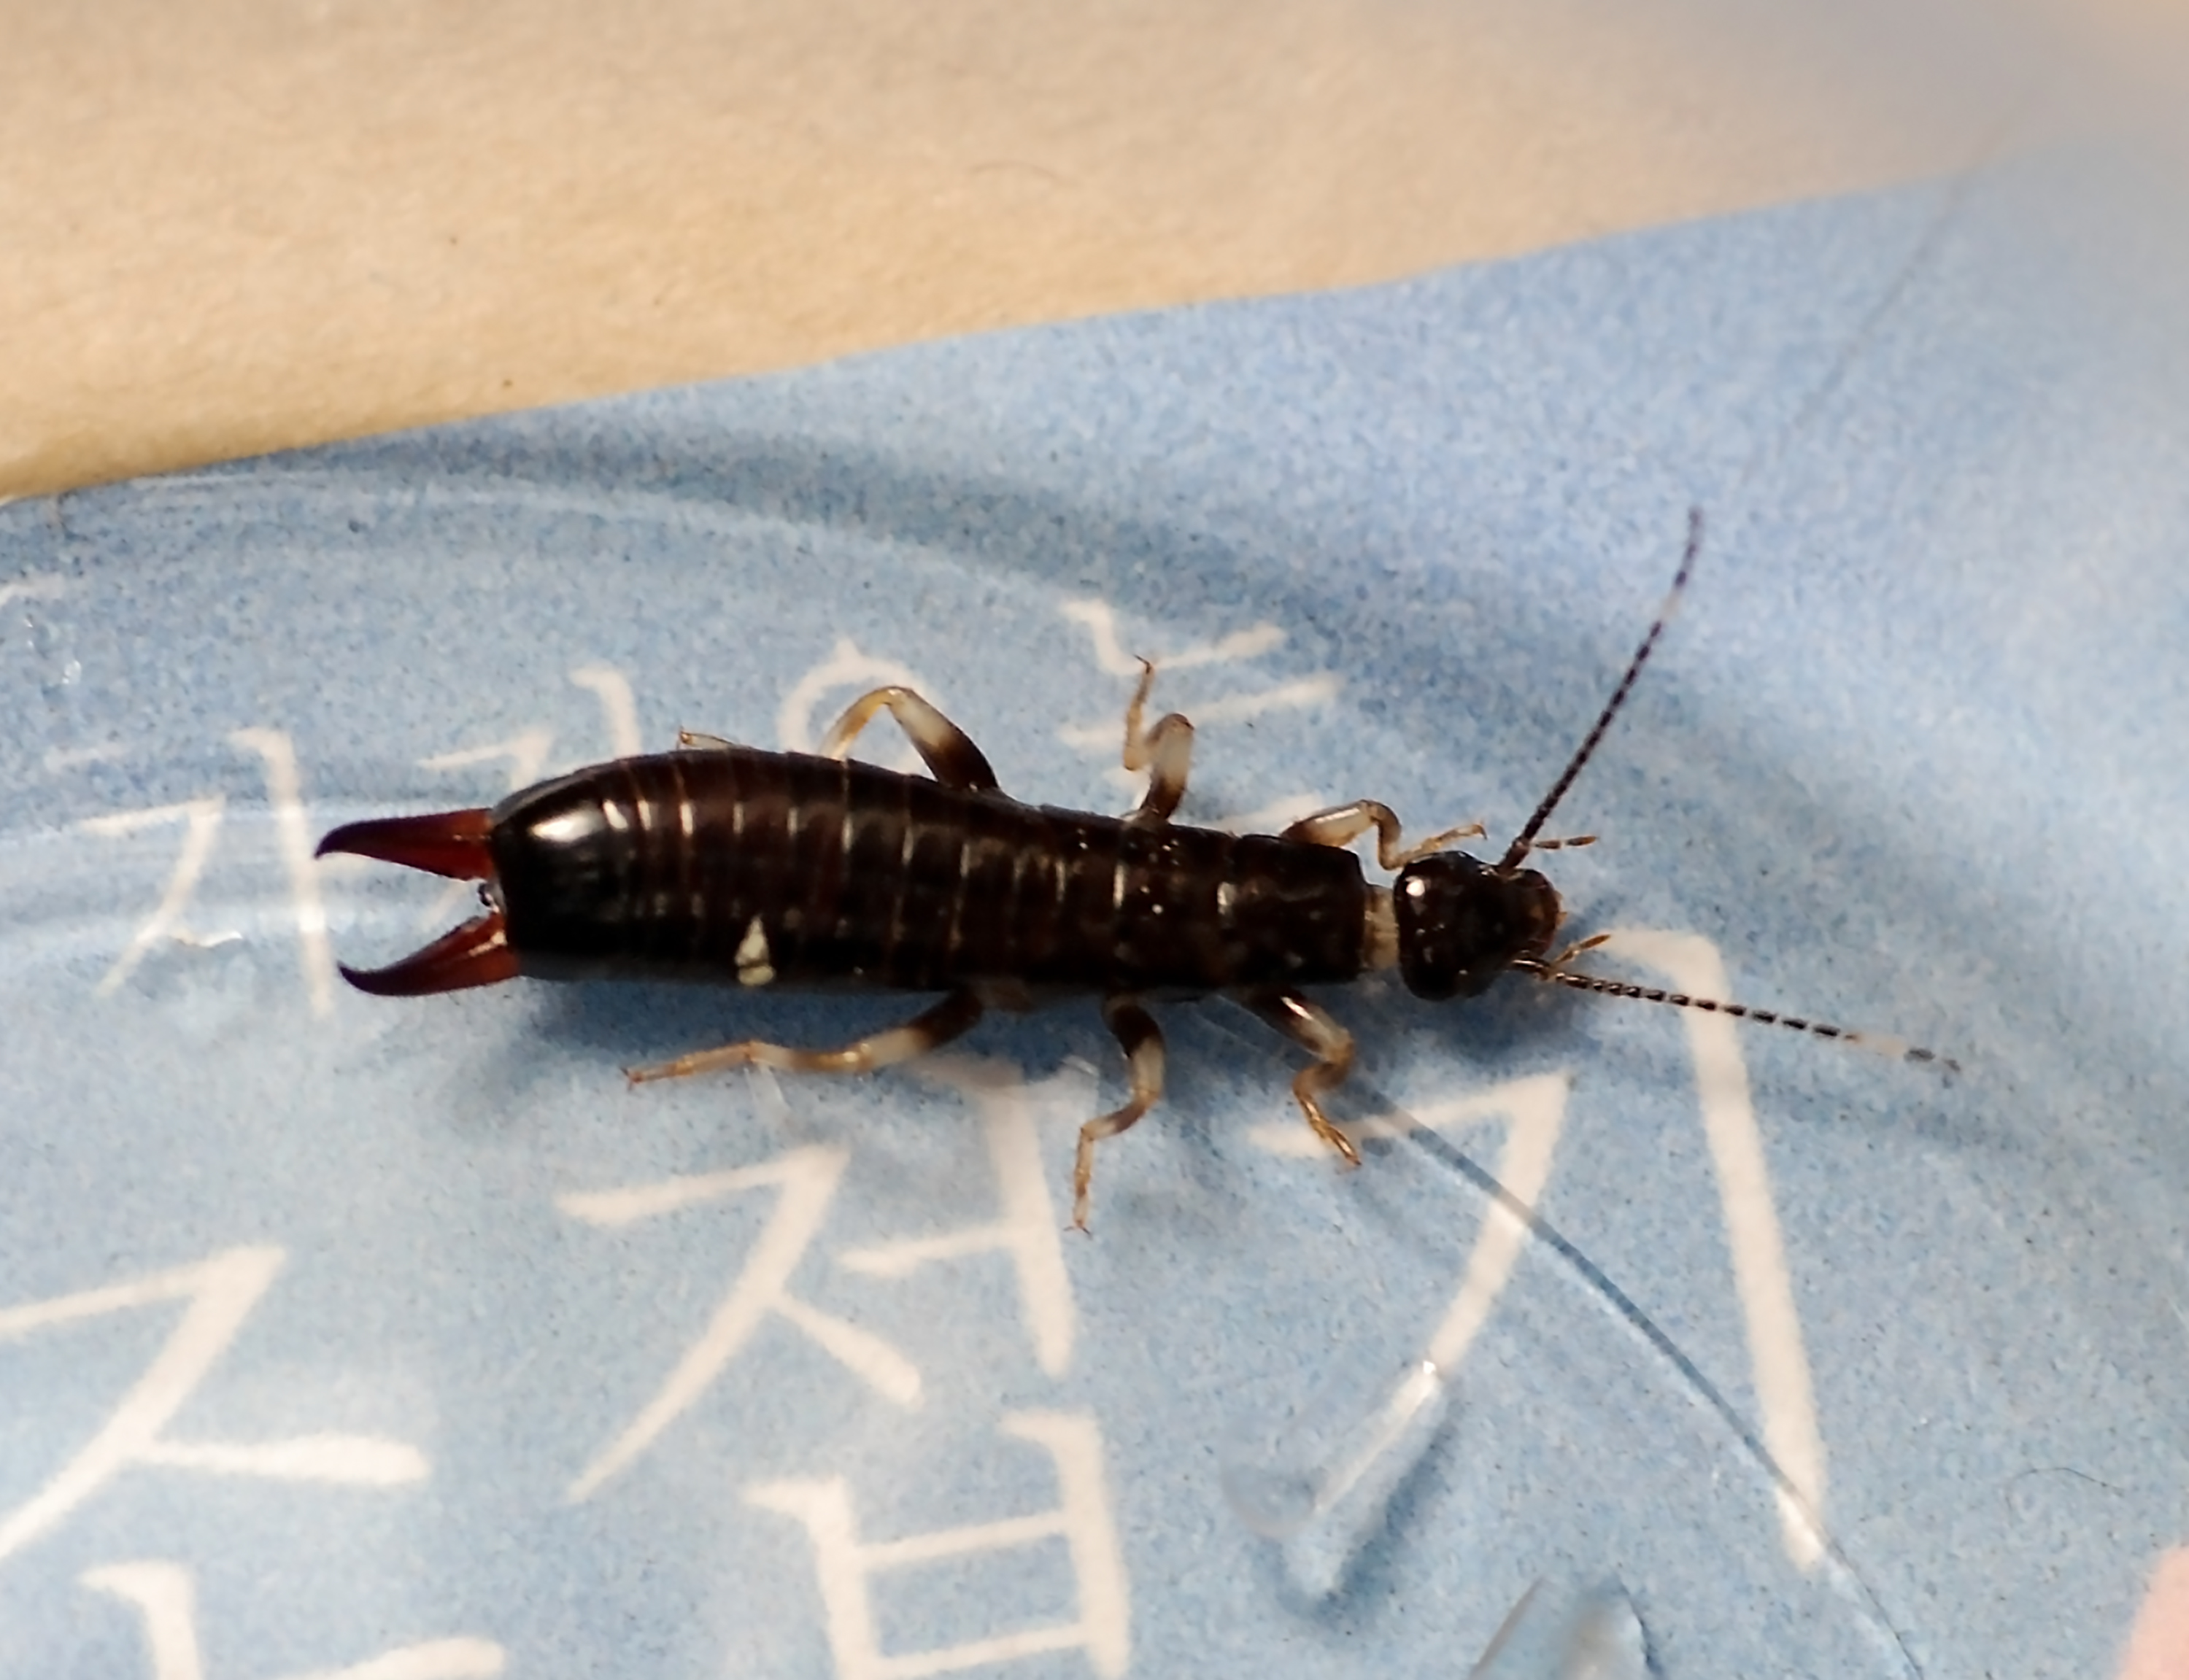
bug, insect, invertebrate, earwigs, pest, arthropod, silverfish, Firebrat